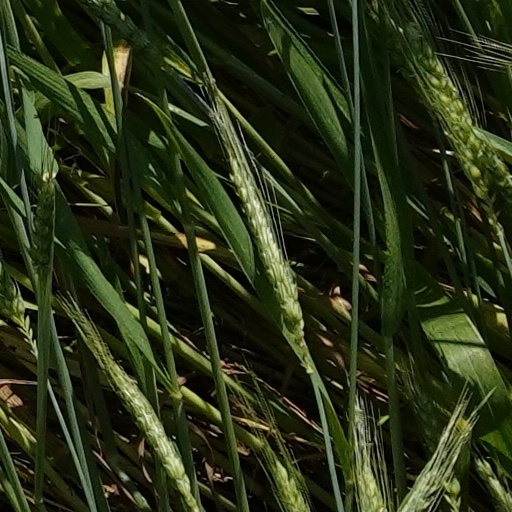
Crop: wheat